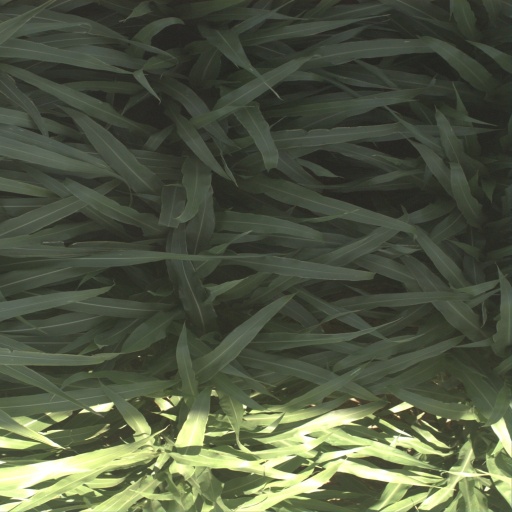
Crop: sorghum